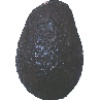
Label: avocado